Catanzaro Lido railway station

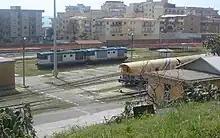
A glimpse of the locomotive depot.

Another facility at the Crotone end of the yard is the locomotive depot, which also functions as the Locomotive Maintenance Workshop of the local Regional Transport Division. This facility carries out regular checks on the whole fleet of rolling stock allocated to Catanzaro Lido, as well as ensuring that they are sheltered when they are not in service.